1994 Black Hawk shootdown incident

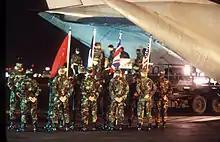
The remains of the 26 victims of the Black Hawk shootdown arrive at the U.S. Army Mortuary Center, Frankfurt Rhein-Main International Airport, Germany, on 15 April 1994

On 13 November 1996, the day the first subpoenaed USAF officer was scheduled to appear, the DoD delivered a letter to Roth, signed by its general counsel, Judith Miller, saying the DoD believed the subpoenas were invalid because they were issued "after the adjournment of "sine die" of the 104th Congress" and was therefore not going to honor the subpoenas by providing the four officers for interview. Roth replied to the DoD that only the Senate's legal counsel could determine the validity of congressional subpoenas because of the "separation of powers" principle in the U.S. Constitution and thus, the subpoenas were valid. The DoD, on 20 November in another letter signed by Miller, again refused to produce the witnesses. Roth, whose committee chairmanship was scheduled to end the next month, was told by the U.S. Department of Justice that the U.S. Attorney General, Janet Reno, would not support him if he chose to take the dispute with the DoD to court. Also, many of Roth's Senate colleagues, including John McCain, were asking him to "back off." Thus, Roth decided to drop the matter and continue preparing the report without the testimony of Santarelli, Dallager, Starr, and Mangin. For the first time in U.S. history, the DoD had refused to comply with a U.S. Senate subpoena.